Millennium of the Polish State

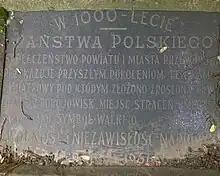
The memorial plaque

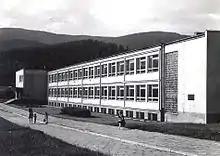
The Millennium School in Węgierska Górka (1973)

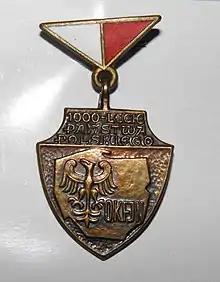
The badge

The Badge of the 1000th anniversary of the Polish State ("Odznaka 1000-lecia Państwa Polskiego") was unveiled in 1960 by the National Committee of the Unity Front of the Nation to distinguish individuals or organizations for their participation in social activities in connection to the celebration of the Millennium of the Polish State.